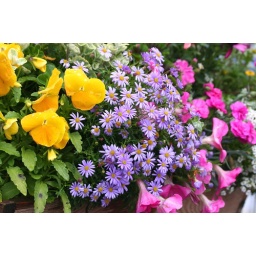
There were these cheerful baskets of flowers on the Haines dock. They fairly shone in the overcast lighting.